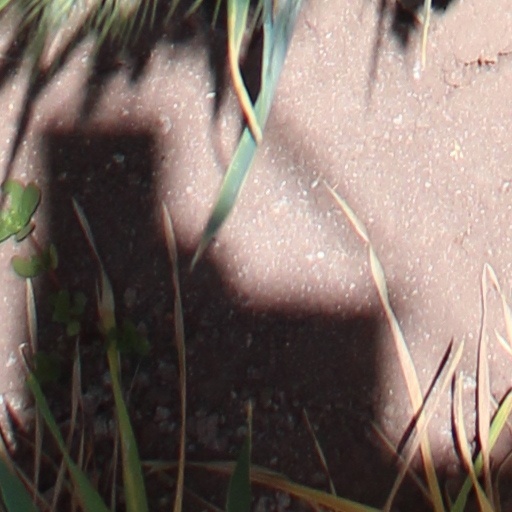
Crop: wheat